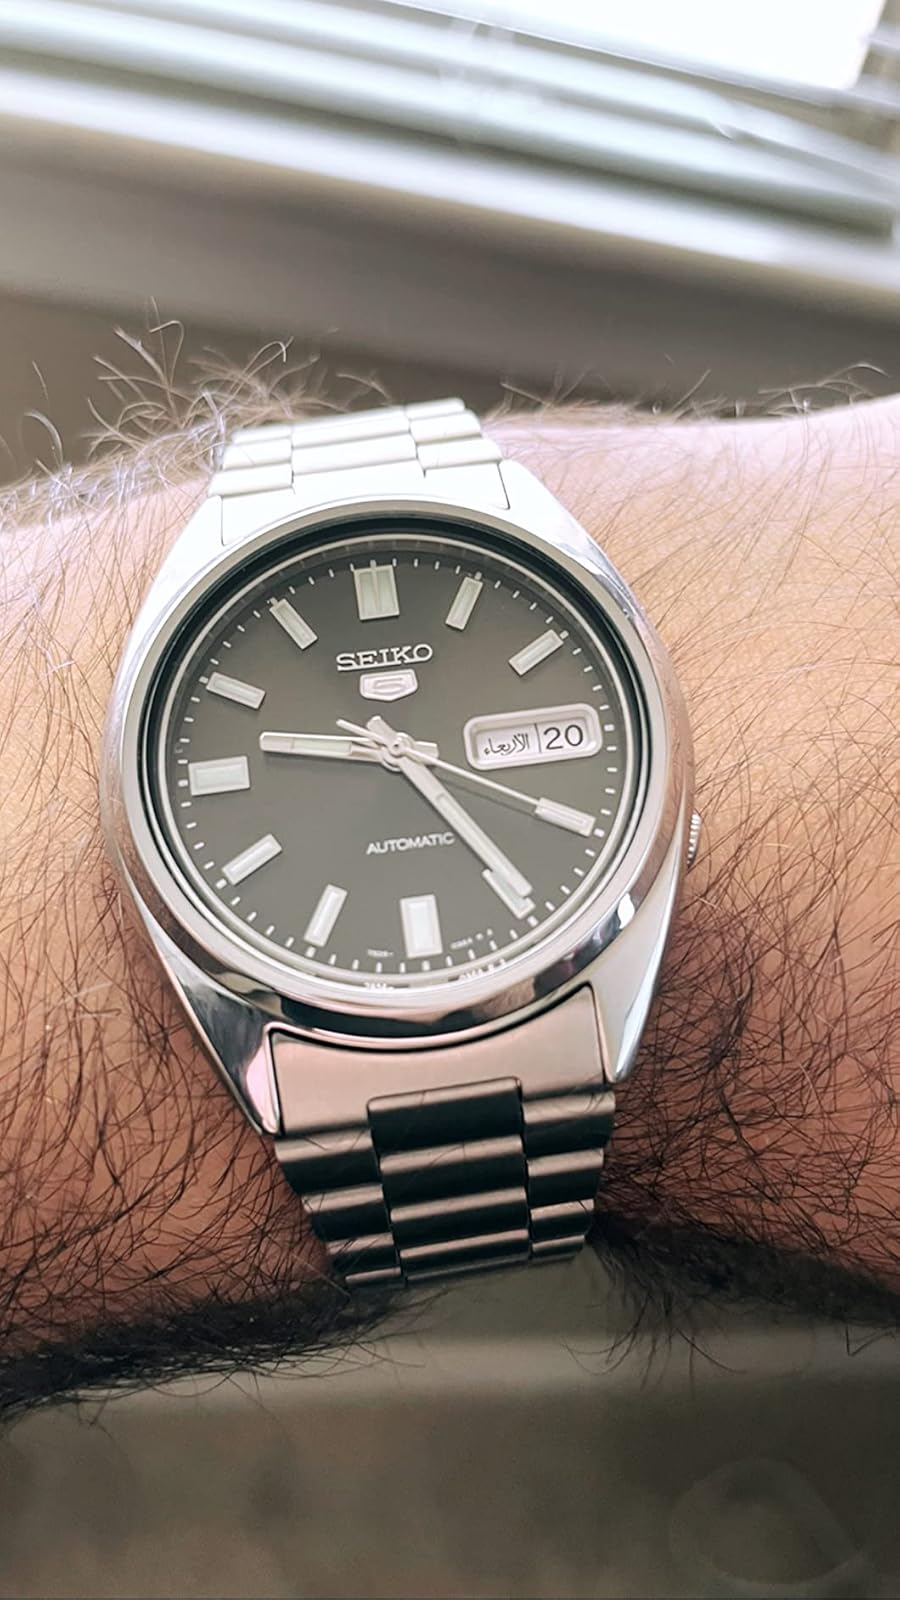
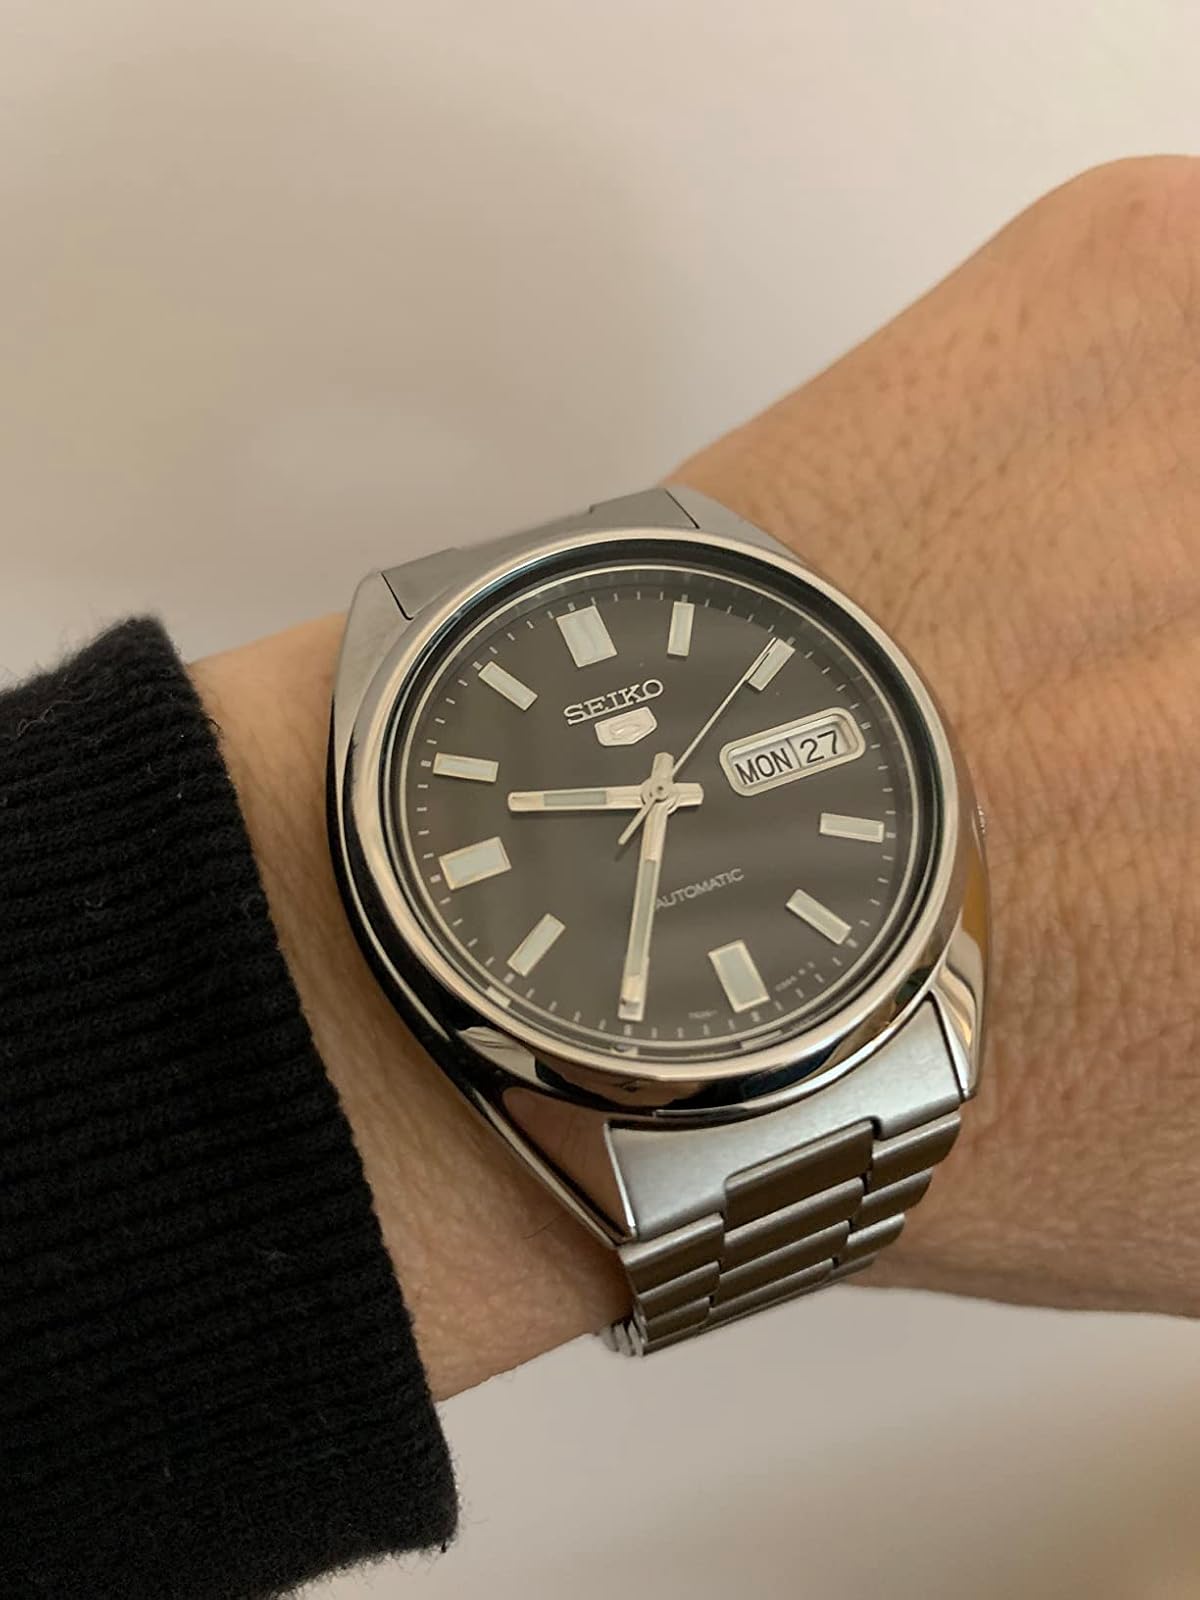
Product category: accessories_watch
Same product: yes